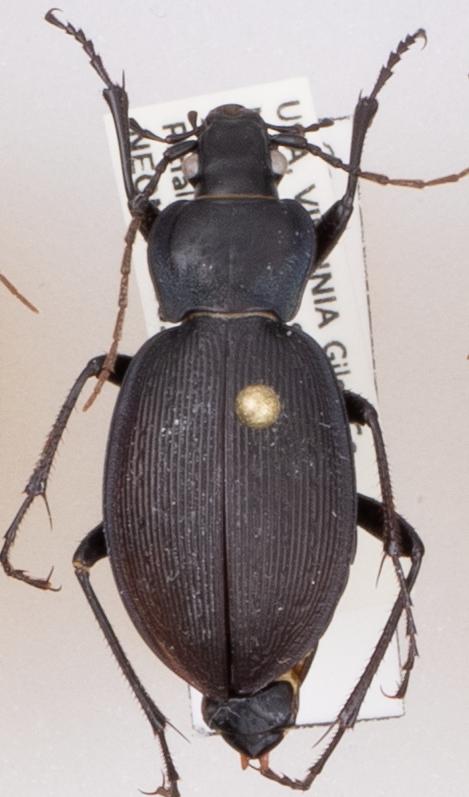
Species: Carabus goryi
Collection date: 2018-06-05
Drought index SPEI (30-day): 0.552
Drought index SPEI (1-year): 0.47
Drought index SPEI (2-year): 0.63